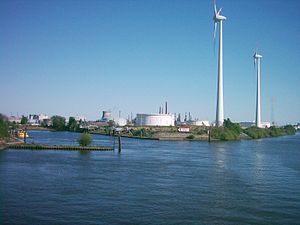
Enercon / Galleri
Enercon GmbH, med hovedsæde i Aurich, Niedersachsen, Tyskland, er blandt verdens fem største vindmølleproducenter. Virksomheden har desuden været markedsledende i Tyskland siden midten af 1990'erne. Enercon har produktionsfaciliteter i Tyskland, Sverige, Brasilien, Indien, Canada, Tyrkiet og Portugal. I Juni 2010, udmeldte Enercon at de ville etablere et irsk hovedkvarter i Tralee.